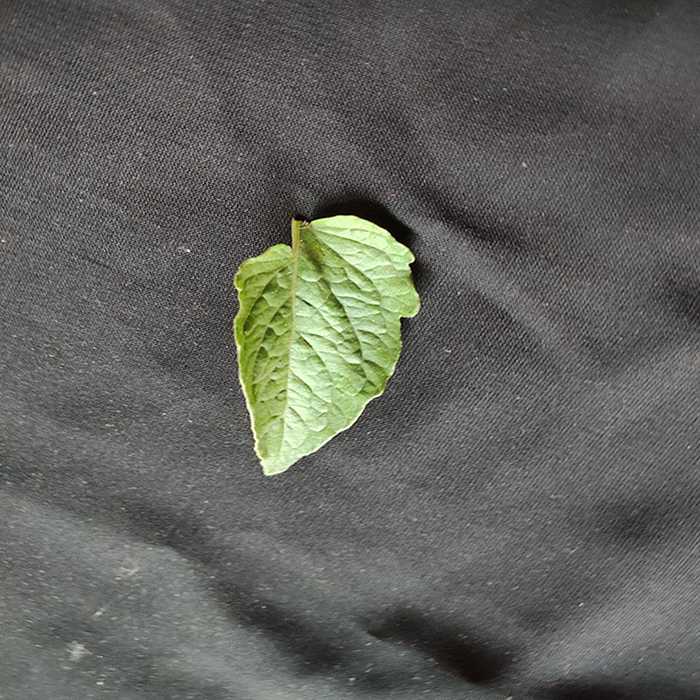
Plant: Tomato
Label: Tomato Fresh leaf